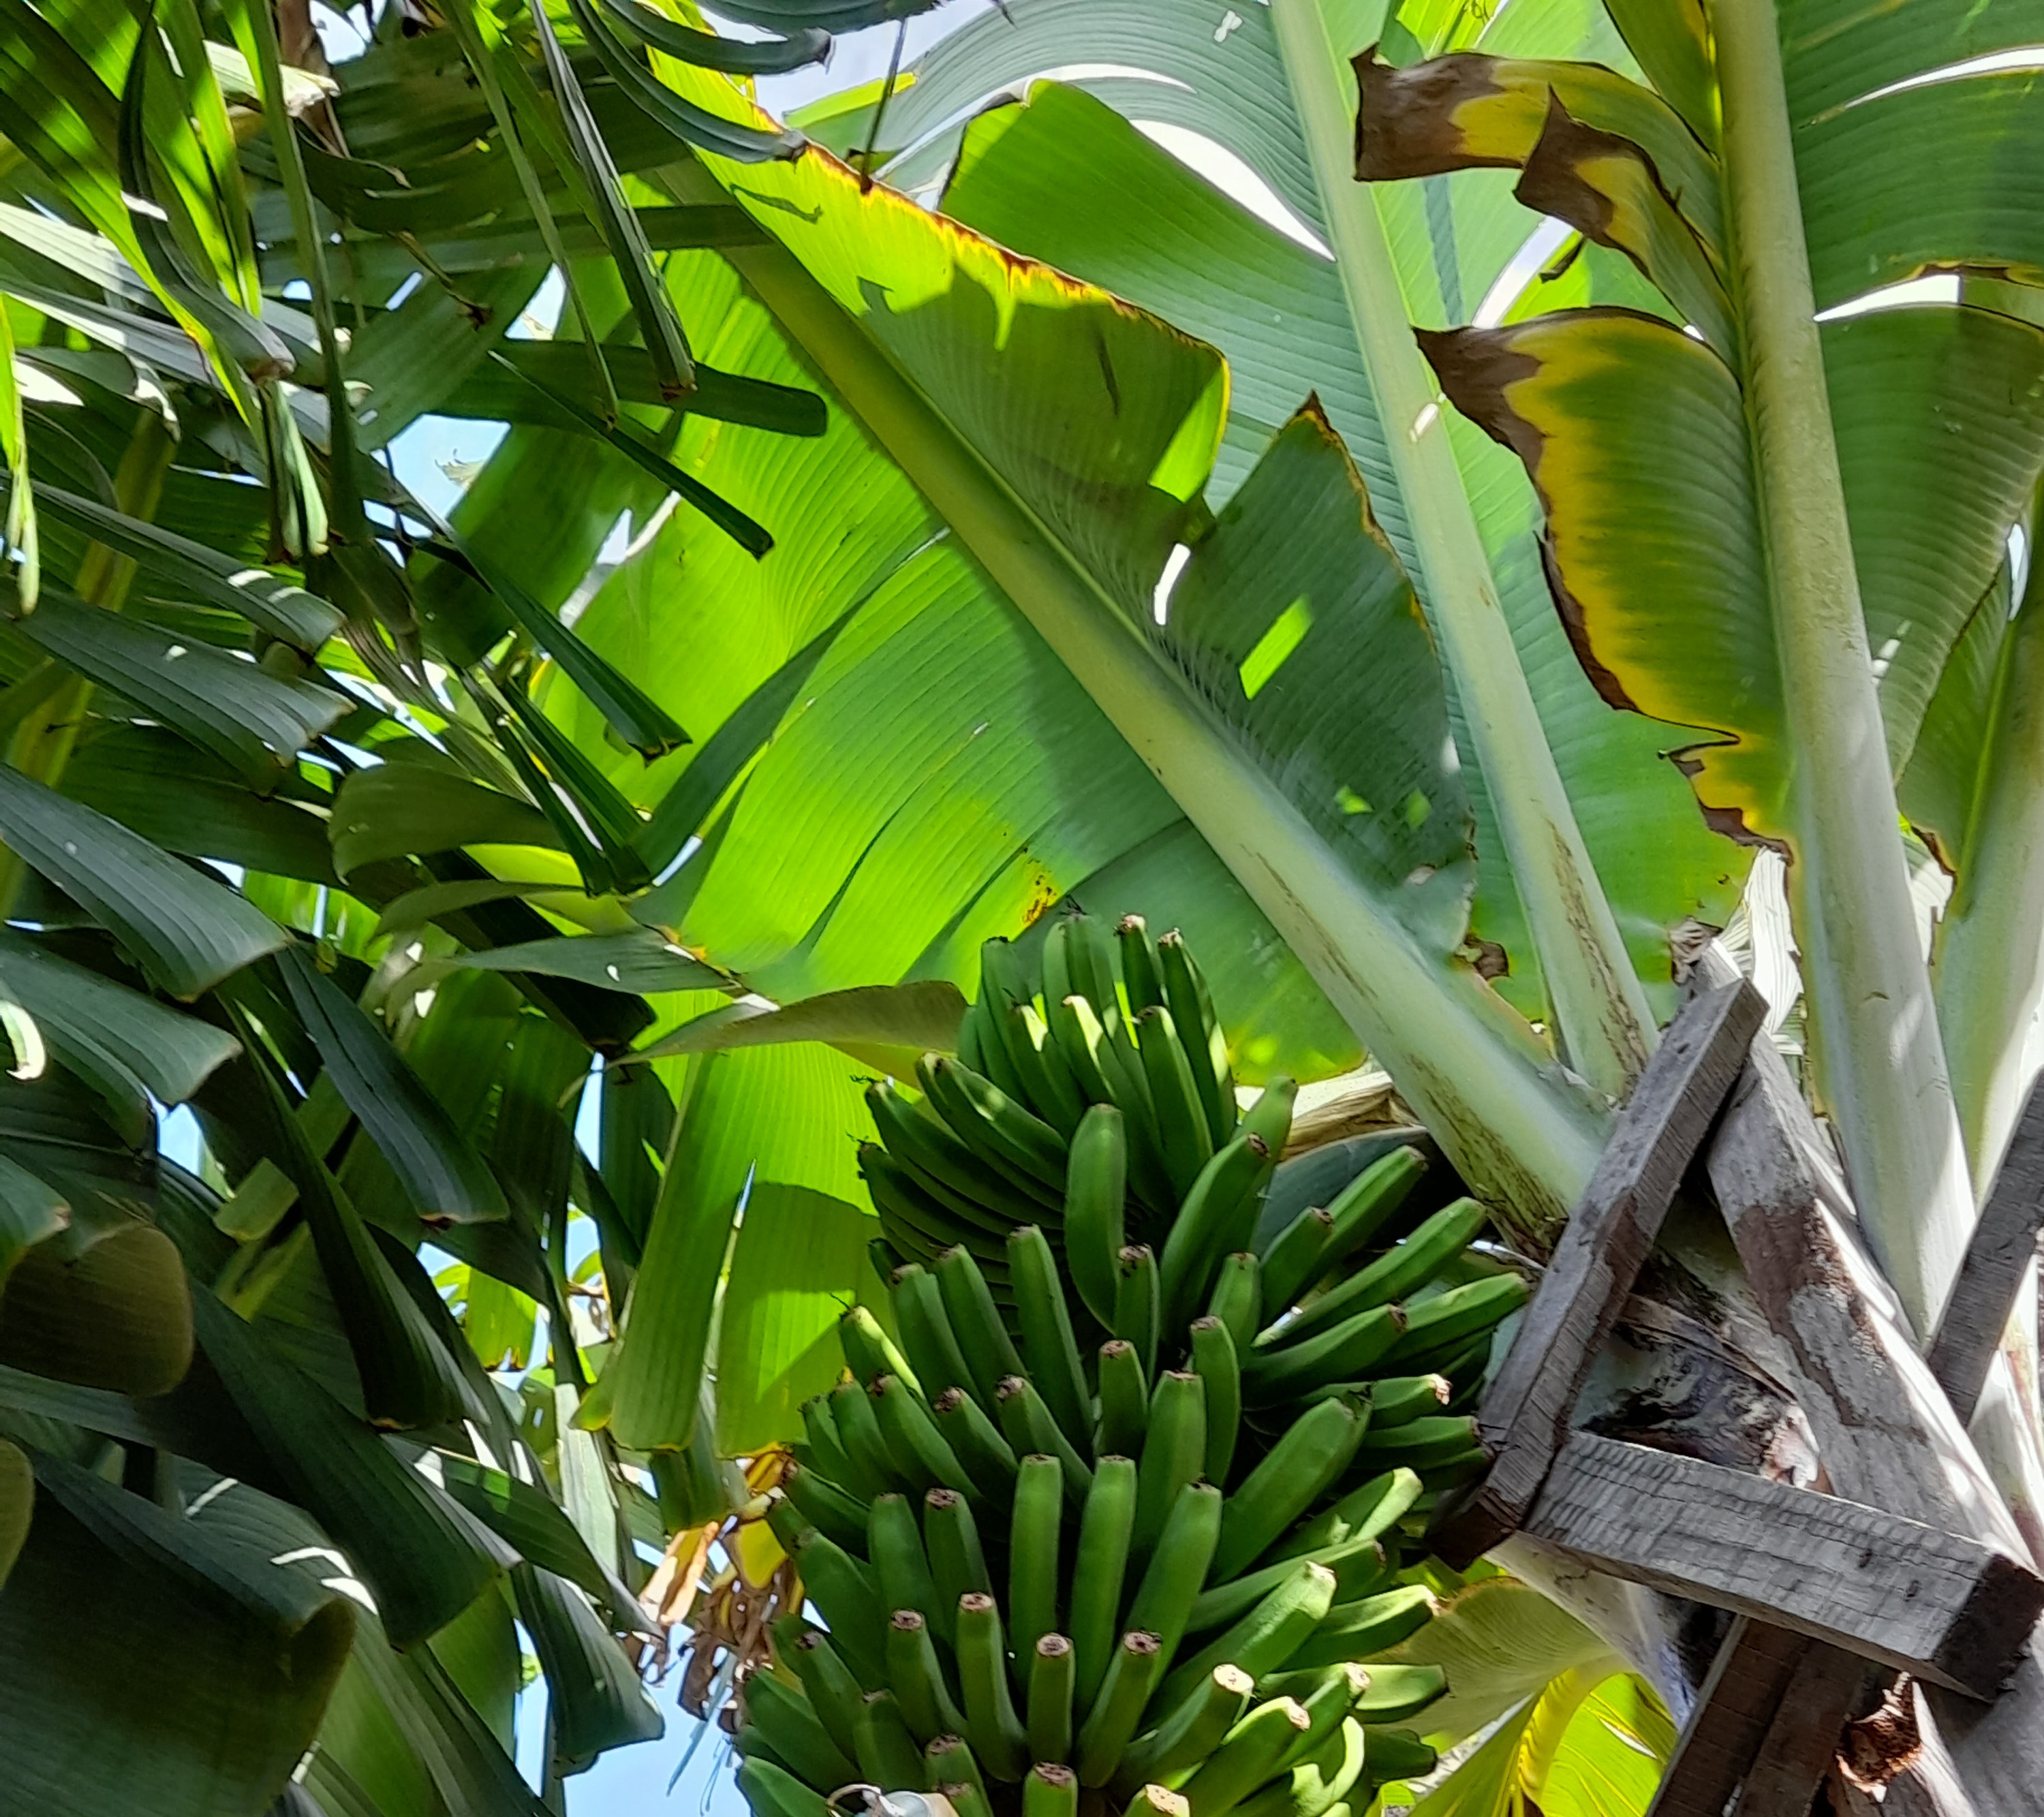
Label: Keep